The Box Plus Network

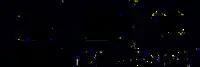
Box Television logo used until 2013.

The Box was well known for its First Play feature, where many videos often made their UK or world première. This new music was often shown through the "Box Fresh" show on the channel.